2015 Pan American Games

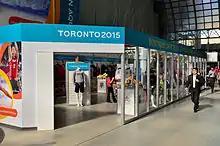
The Toronto 2015 pop-up store at Toronto Eaton Centre.

A large, illuminated "Toronto" sculpture sign installed in Nathan Phillips Square for the Games proved to be popular with locals and tourists as a spot for photos, and it came to become a symbol of the renewed enthusiasm surrounding the Pan Am Games. Considering it a symbol of their legacy, Mayor of Toronto John Tory solicited suggestions for a permanent location for the sign following the Games. It was later announced that the sign would remain in the Square in its current form through at least the end of 2016 and later extended to the end of 2017 with the temporary addition of a maple leaf for the 150th anniversary of Canadian confederation and 2018 with a pan-First Nations medicine wheel. In September 2020, the sign was replaced with a new permanent version, adding weatherproofing and an updated lighting system.